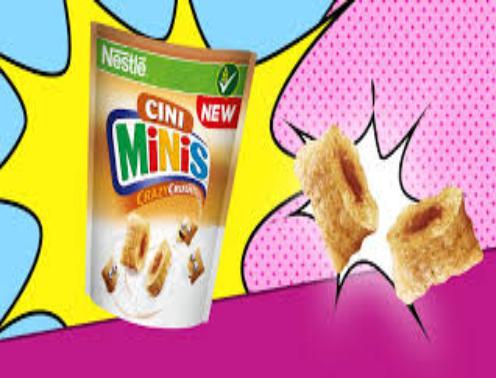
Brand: Cini Minis
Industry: Food